Jonatan Spang

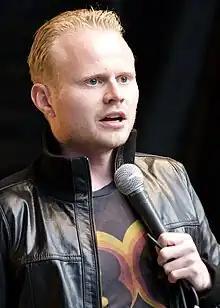
Spang in 2009

Jannik Kåre Jonatan Spang Olesen (born 4 February 1978) is a Danish standup comedian, actor and former theater director at Nørrebro Teater. Spang debuted as a standup comedian in 1998. The following year he was admitted to the School of Acting at Aarhus Theatre and won the championship in Stand-Up a talent competition for amateur comedians.